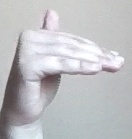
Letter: khaa